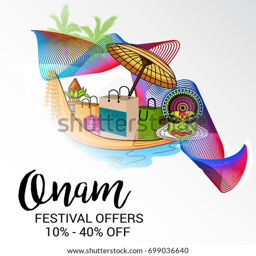
vector illustration of a banner for celebration .